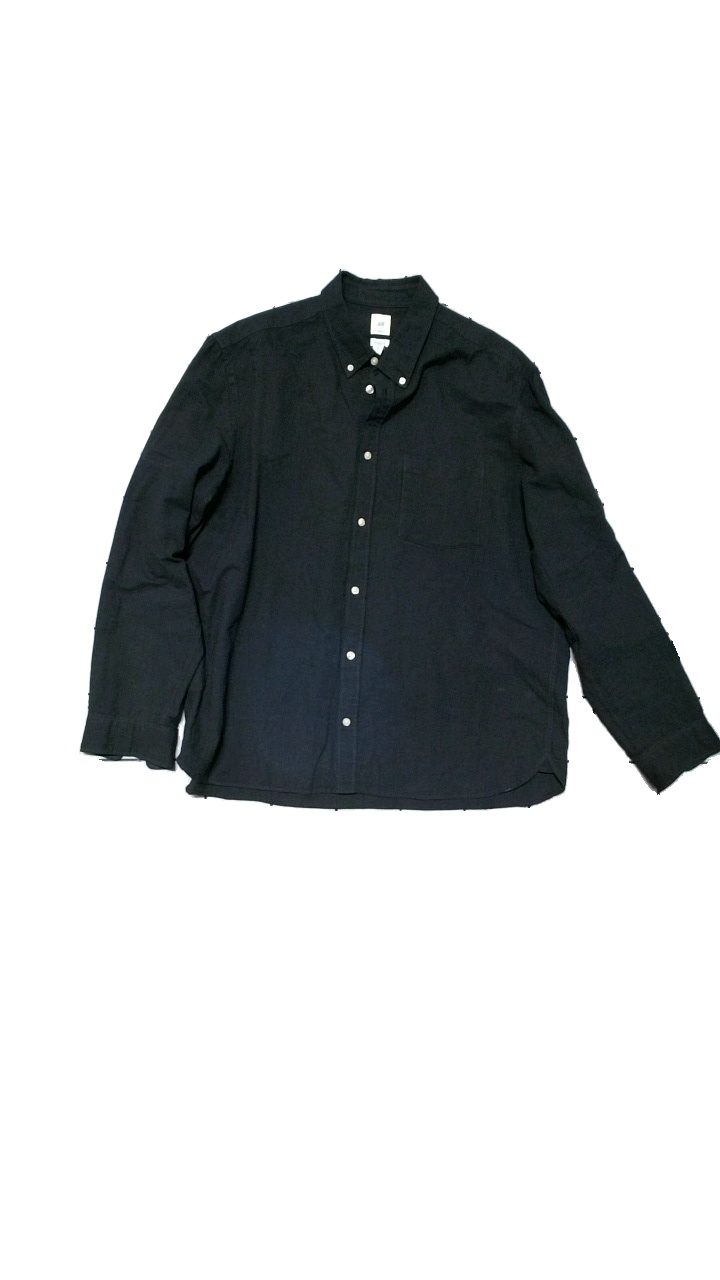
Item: Shirt (Men)
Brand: H&m
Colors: Black
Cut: Regular
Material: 100% cotton
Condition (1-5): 4
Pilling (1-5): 2
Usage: Reuse
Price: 50-100